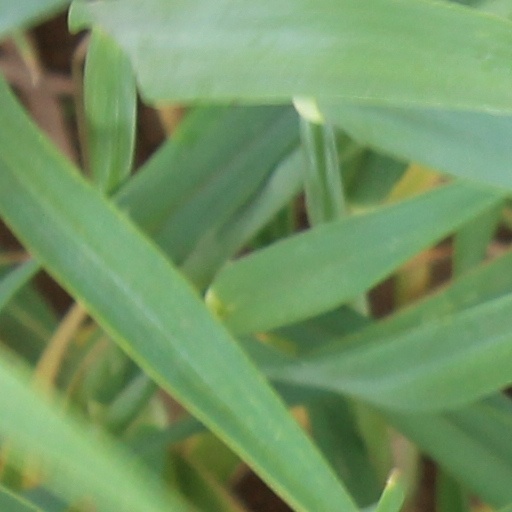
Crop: wheat